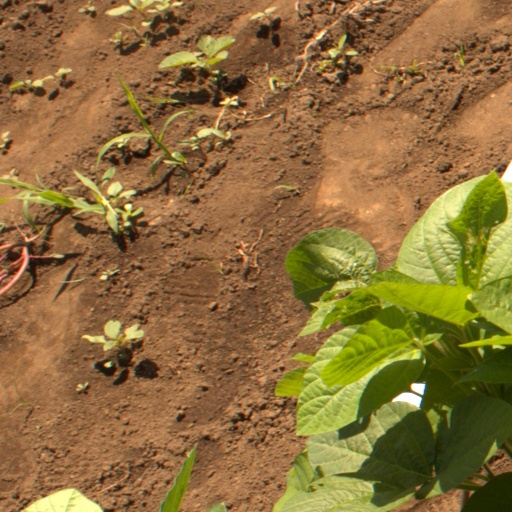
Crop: soybean